Jonathan Djanogly

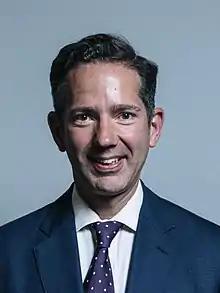
Official portrait, 2017

Jonathan Simon Djanogly (born 3 June 1965) is a British politician and solicitor who served as Shadow Solicitor General for England and Wales from 2004 to 2010 and Parliamentary Under-Secretary of State for Courts and Legal Aid from 2010 to 2012. A member of the Conservative Party, he was Member of Parliament (MP) for Huntingdon from 2001 to 2024.